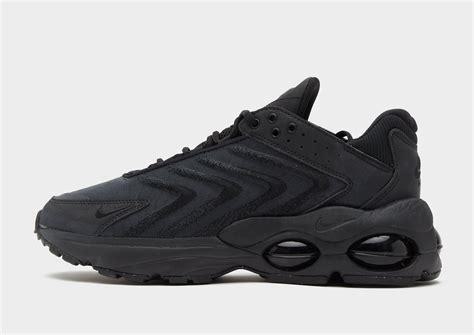
Brand: Nike
Model: Air Max TW